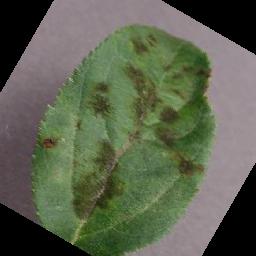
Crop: apple
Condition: scab